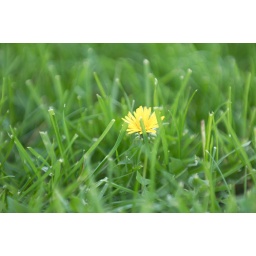
Dandelion flower in green grass